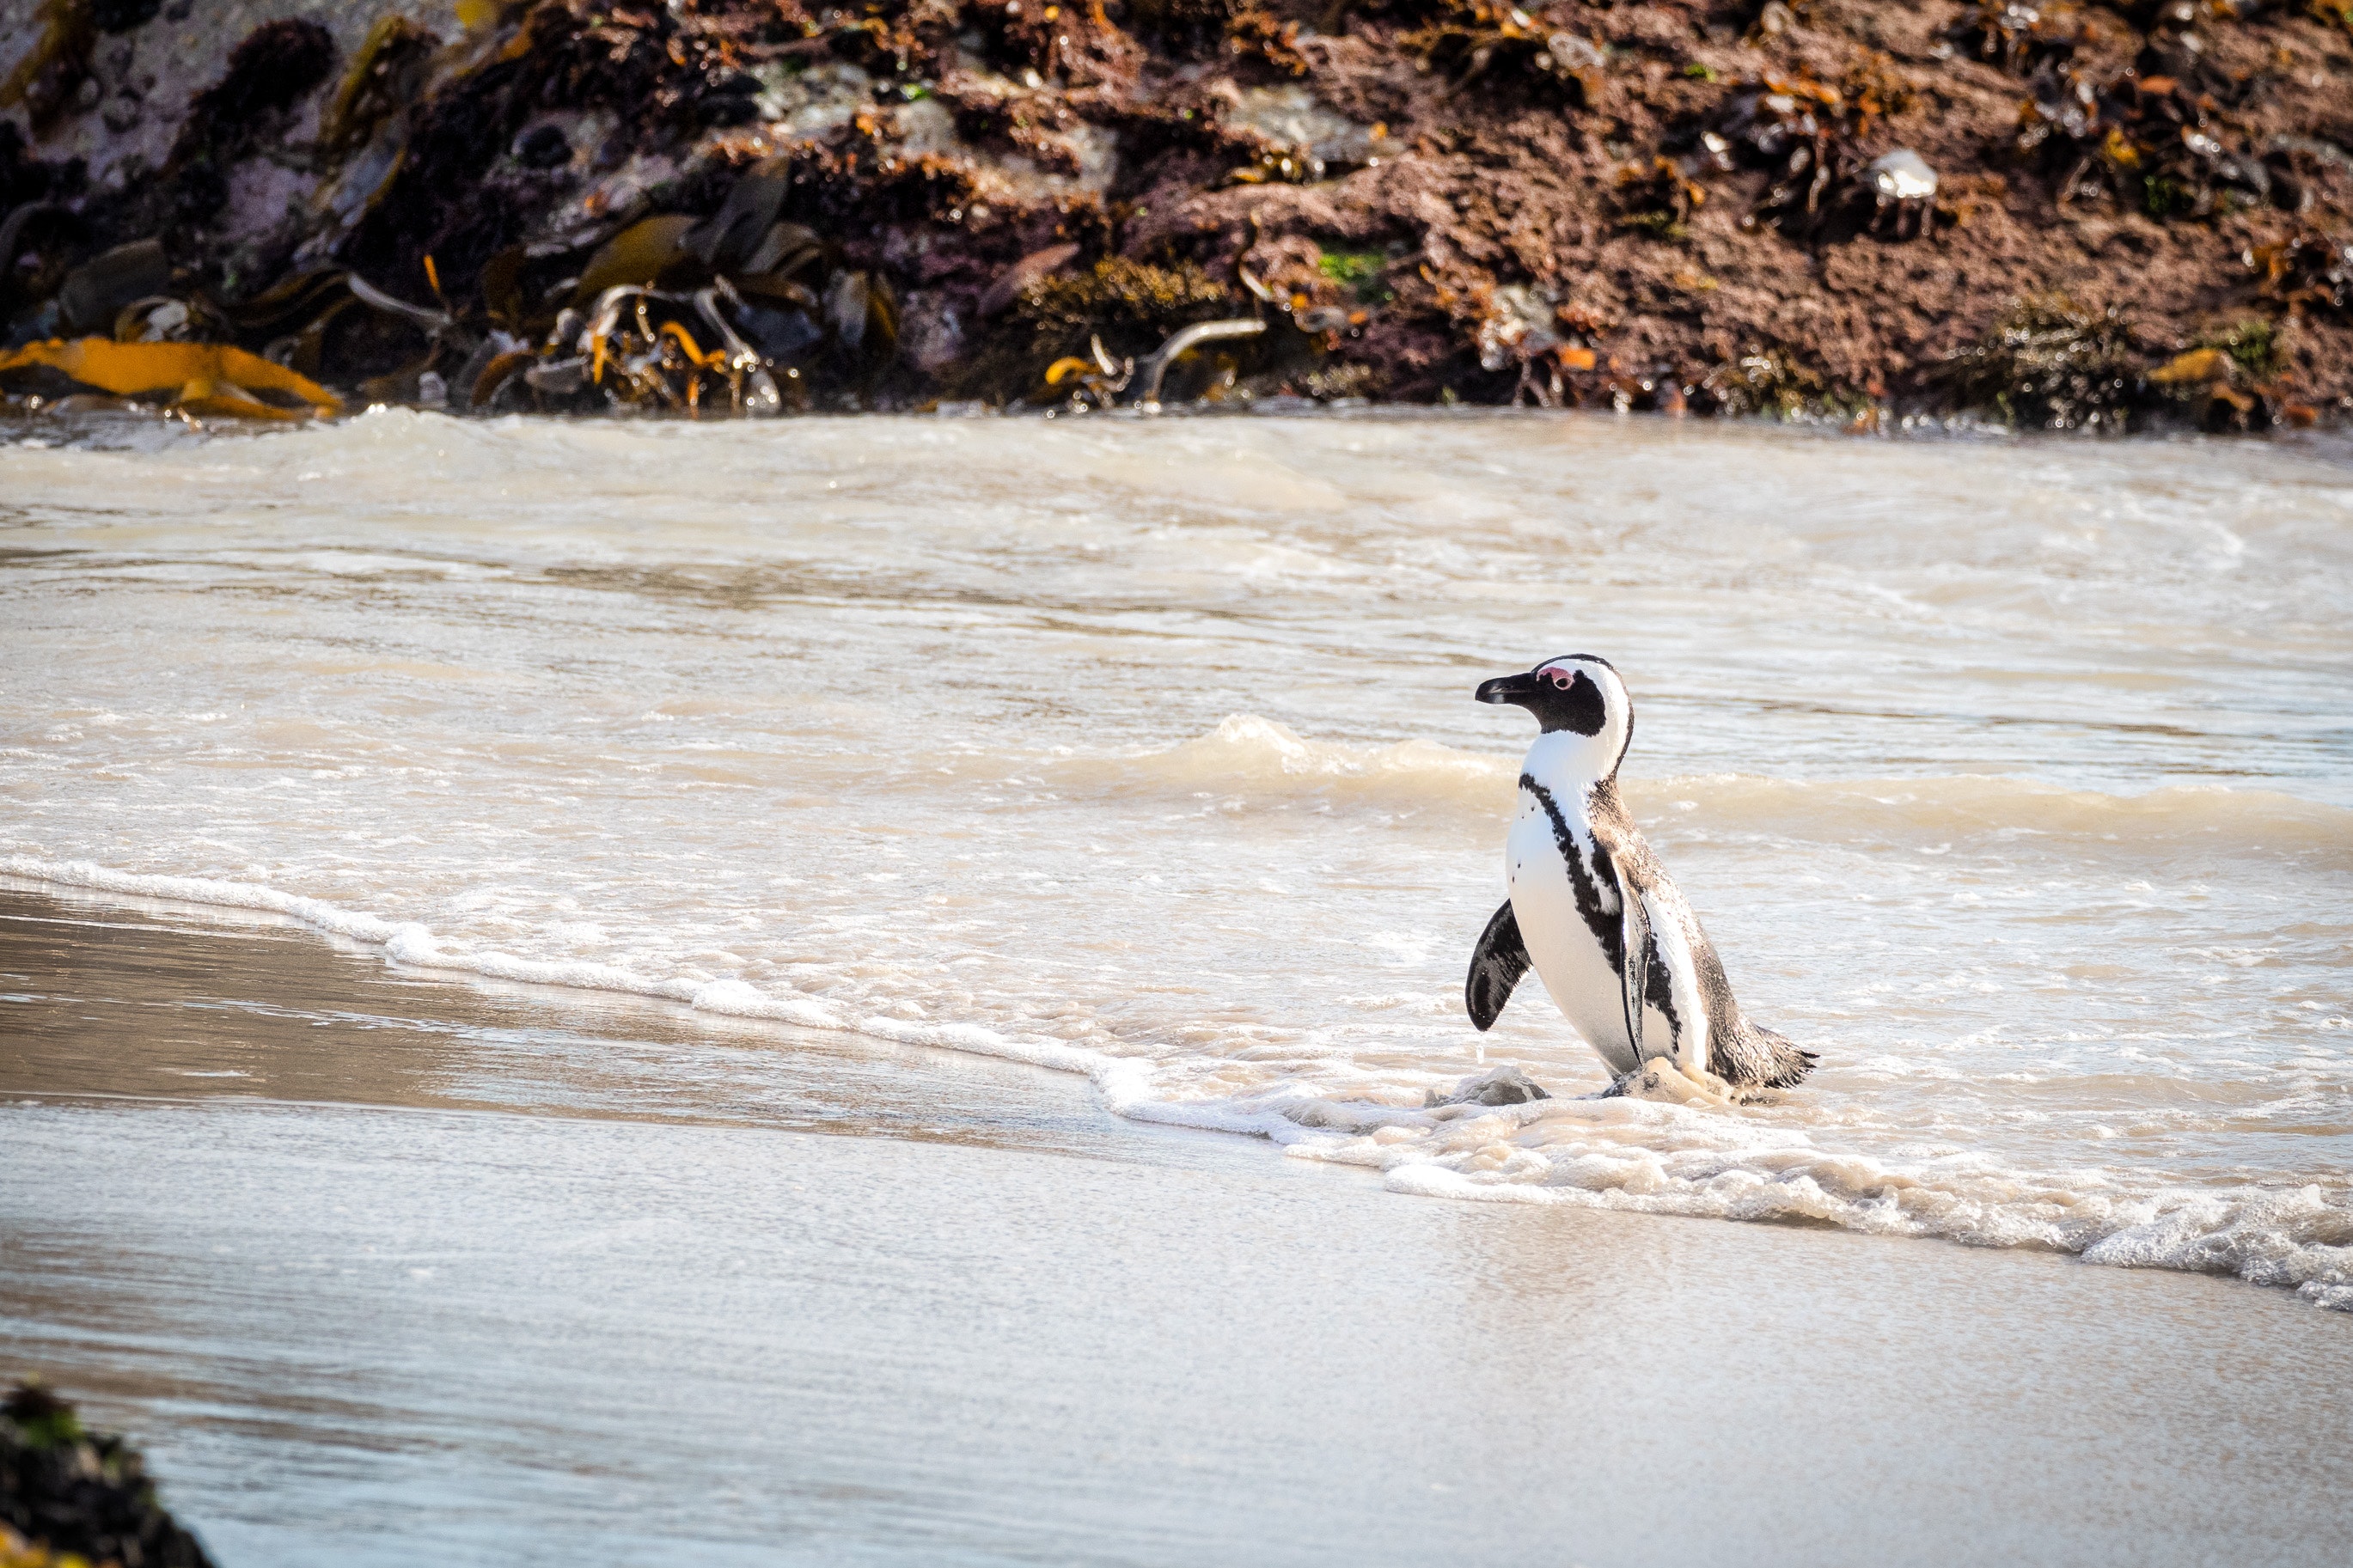
water, river, bird, wildlife, wave, watercourse, stream, coast, tide